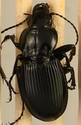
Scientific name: Cyclotrachelus torvus
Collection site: Northern Great Plains Research Laboratory NEON (NOGP), plot NOGP_007